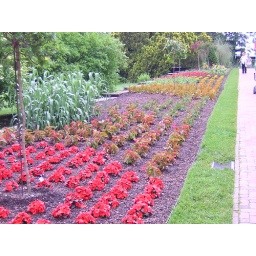
This was desinged by Dupont in 1907. They plant seasonal flowers along this walk.